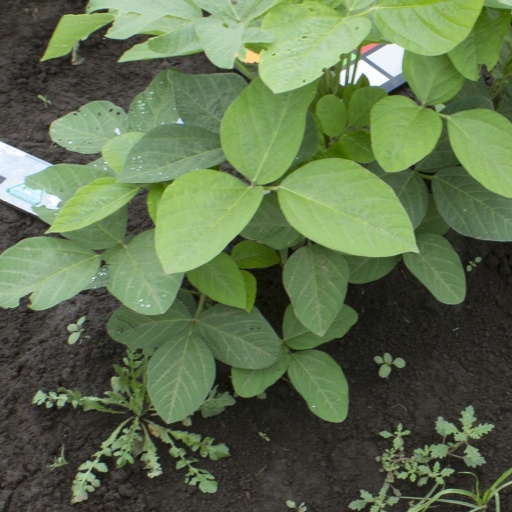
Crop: soybean